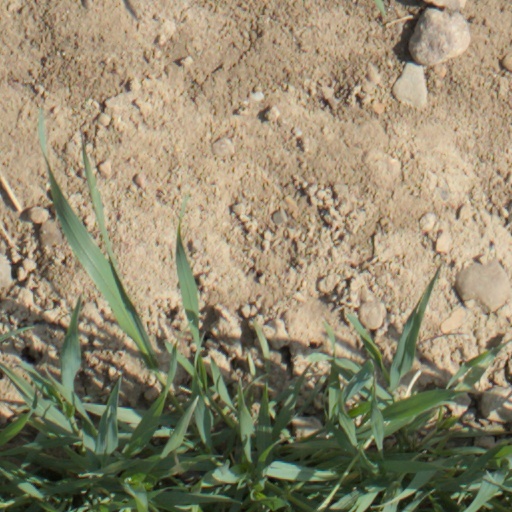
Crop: wheat